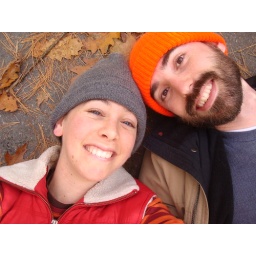
Us in our &amp;quot;I'm not a deer don't shoot me&amp;quot; red and orange outfits.